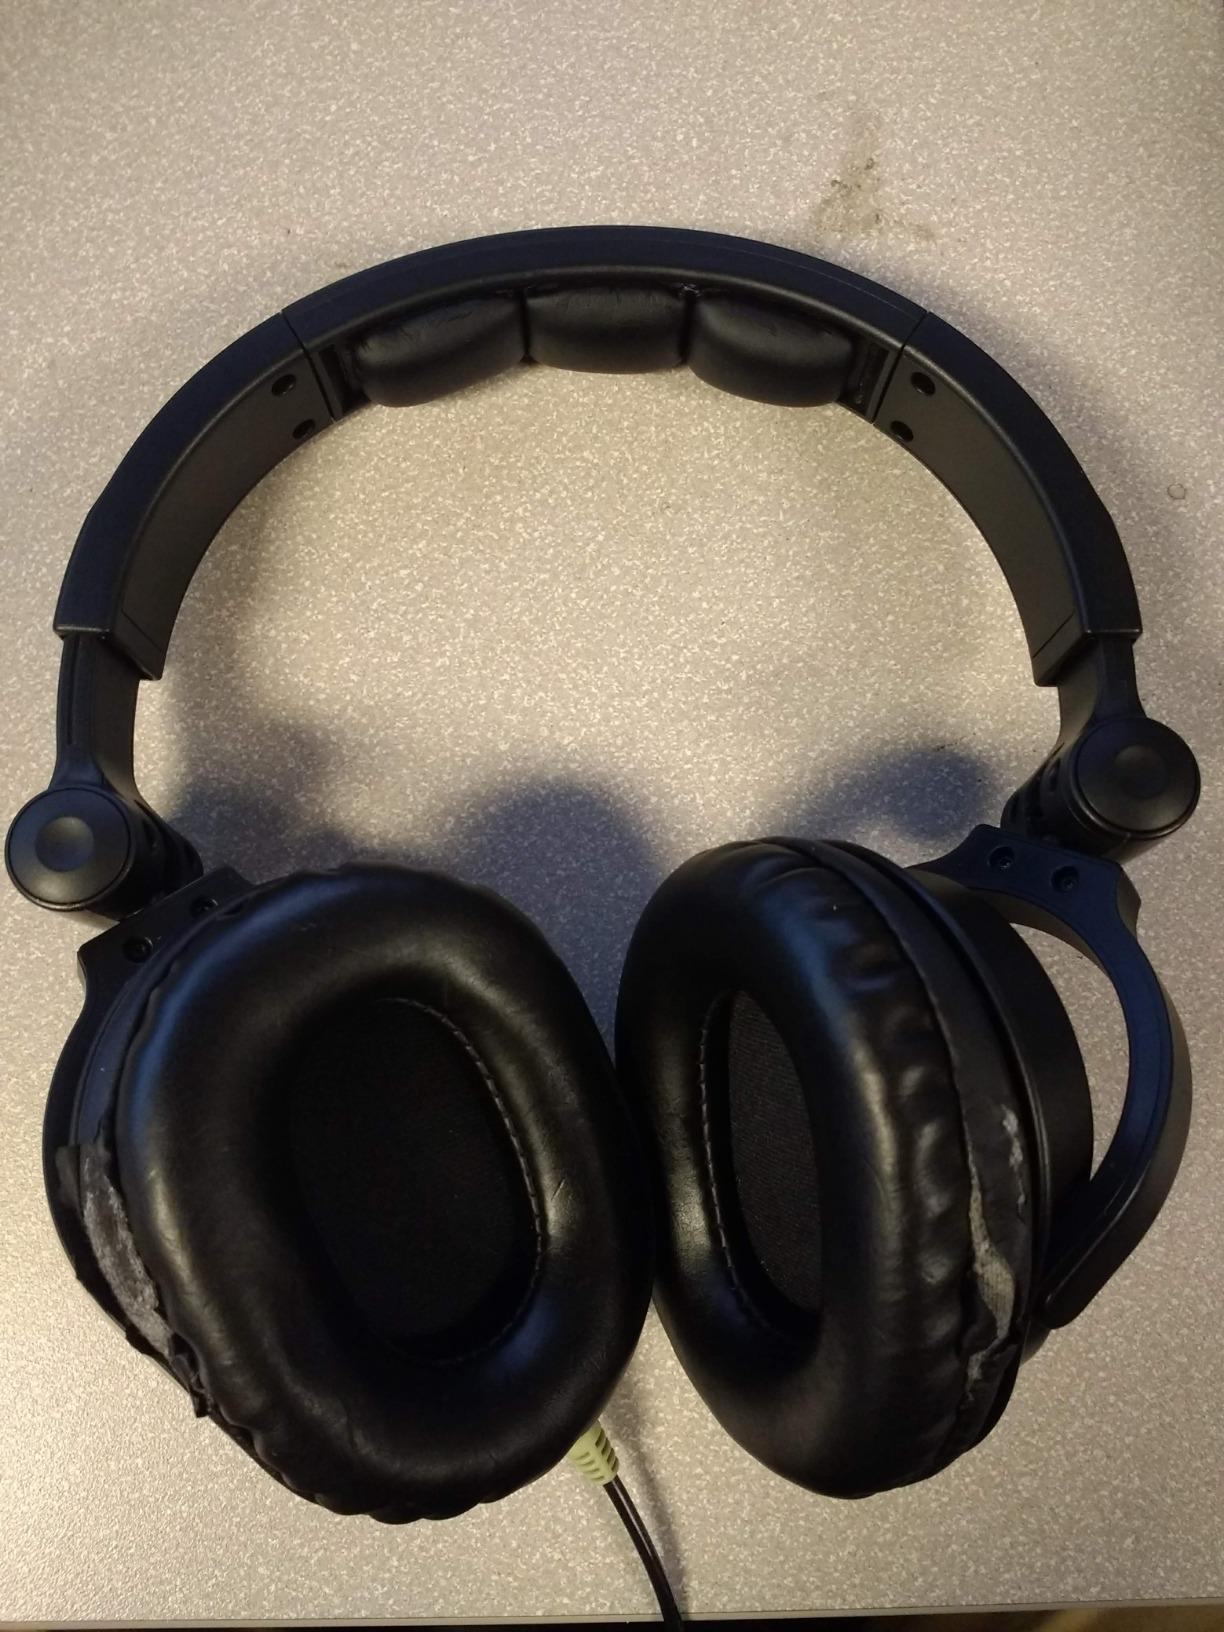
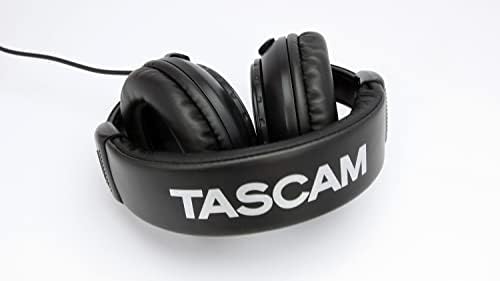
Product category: headphones
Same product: no